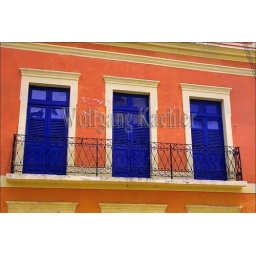
Brazil, near recife, olinda, colorful house (Unesco world heritage site)